Barony of Vaud

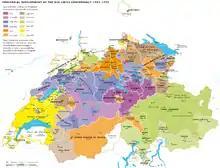
Map of the territorial development of Switzerland, showing the "pays de Vaud" in yellow (lower left).

The Barony of Vaud was an appanage of the County of Savoy, corresponding roughly to the modern Canton of Vaud in Switzerland. It was created by a process of acquisition on the part of a younger brother of the reigning count beginning in 1234 and culminated in the formalisation of its relationship to the county in 1286. It was semi-independent state, capable of entering into relations with its sovereign, the Holy Roman Emperor (as in 1284), and of fighting alongside the French in the Hundred Years' War. It ceased to exist when it was bought by the count in 1359. It was then integrated into the Savoyard state, where the title Baron of Vaud (Italian "barone di Vaud") remained a subsidiary title of the heads of the family at least as late as the reign of Charles Albert of Sardinia, although the territory of the barony was annexed by the Canton of Bern during the Protestant Reformation (1536).